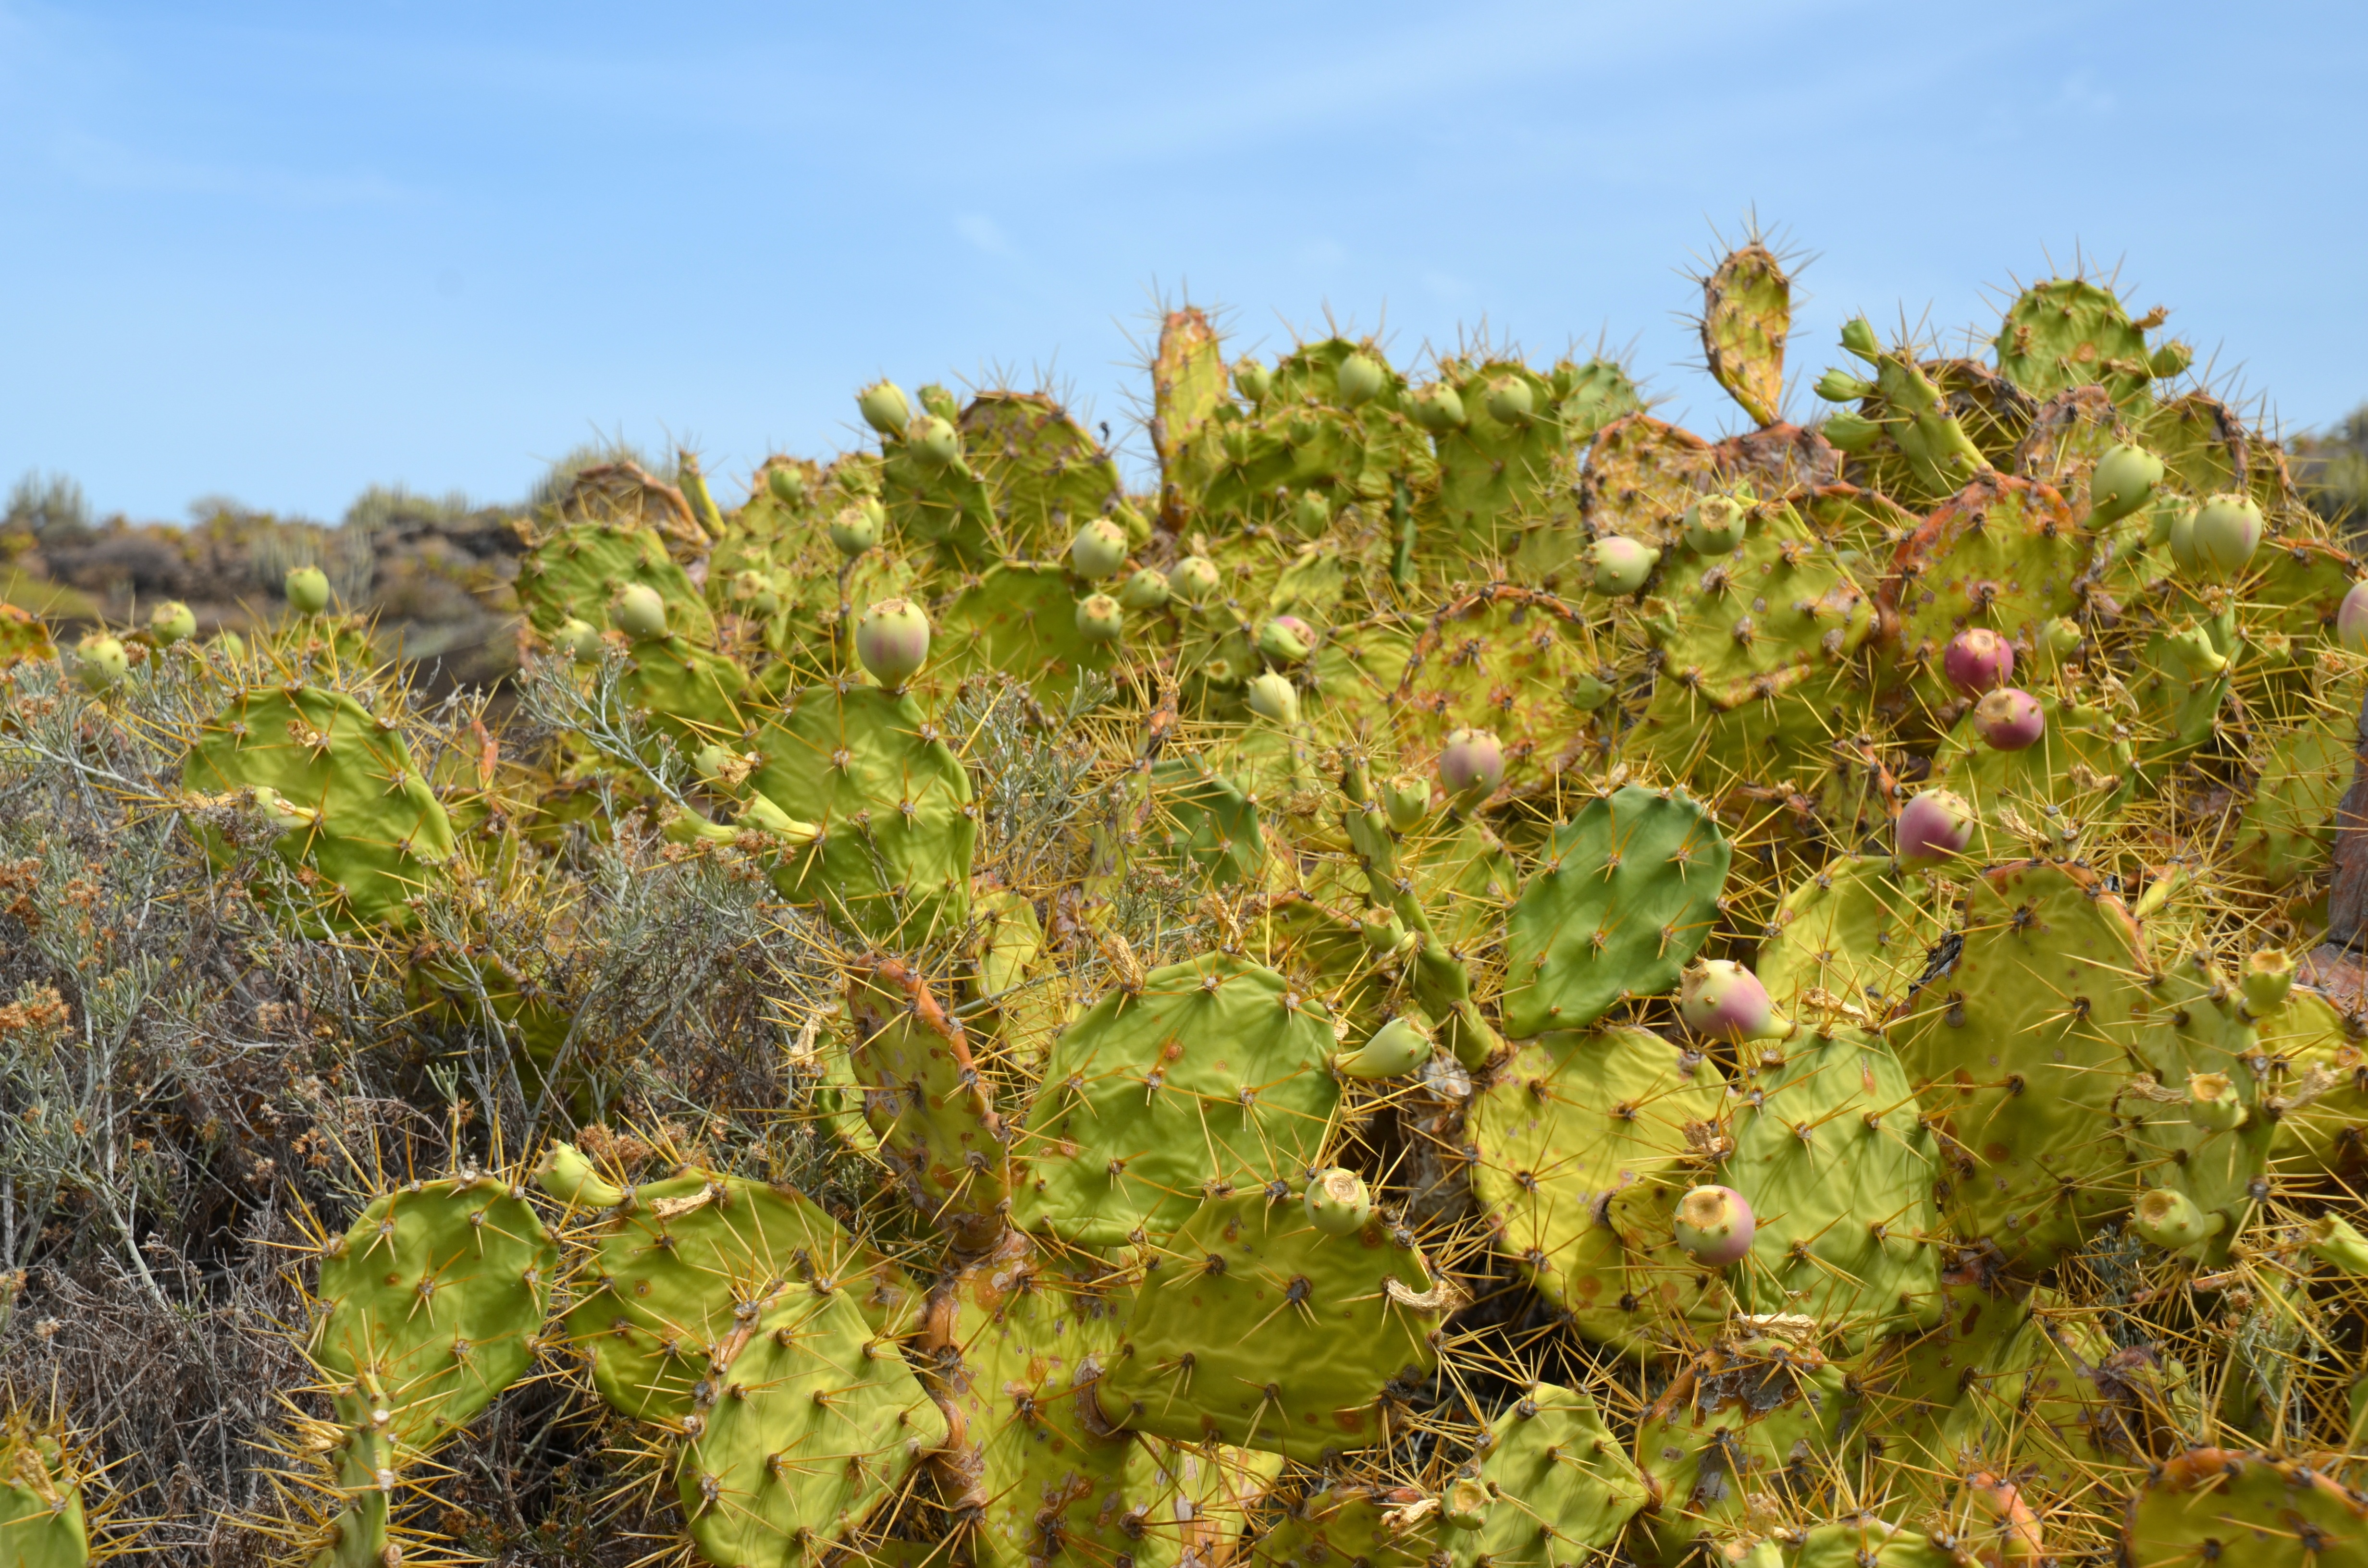
nature, prickly, cactus, plant, fruit, flower, food, green, produce, botany, flora, vegetation, shrub, thorns, sting, pointed, spur, flowering plant, prickly pear, cactus greenhouse, land plant, nopal, barbary fig